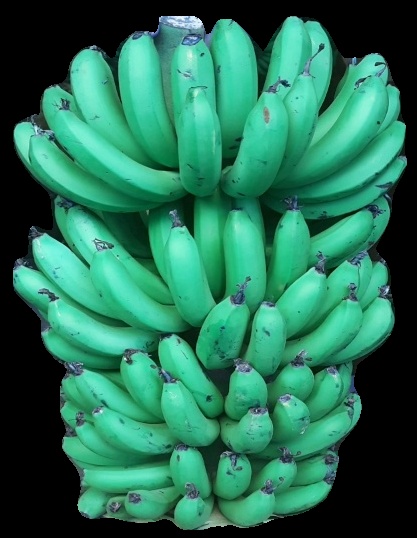
Variety: pachbale
Grade: grade1